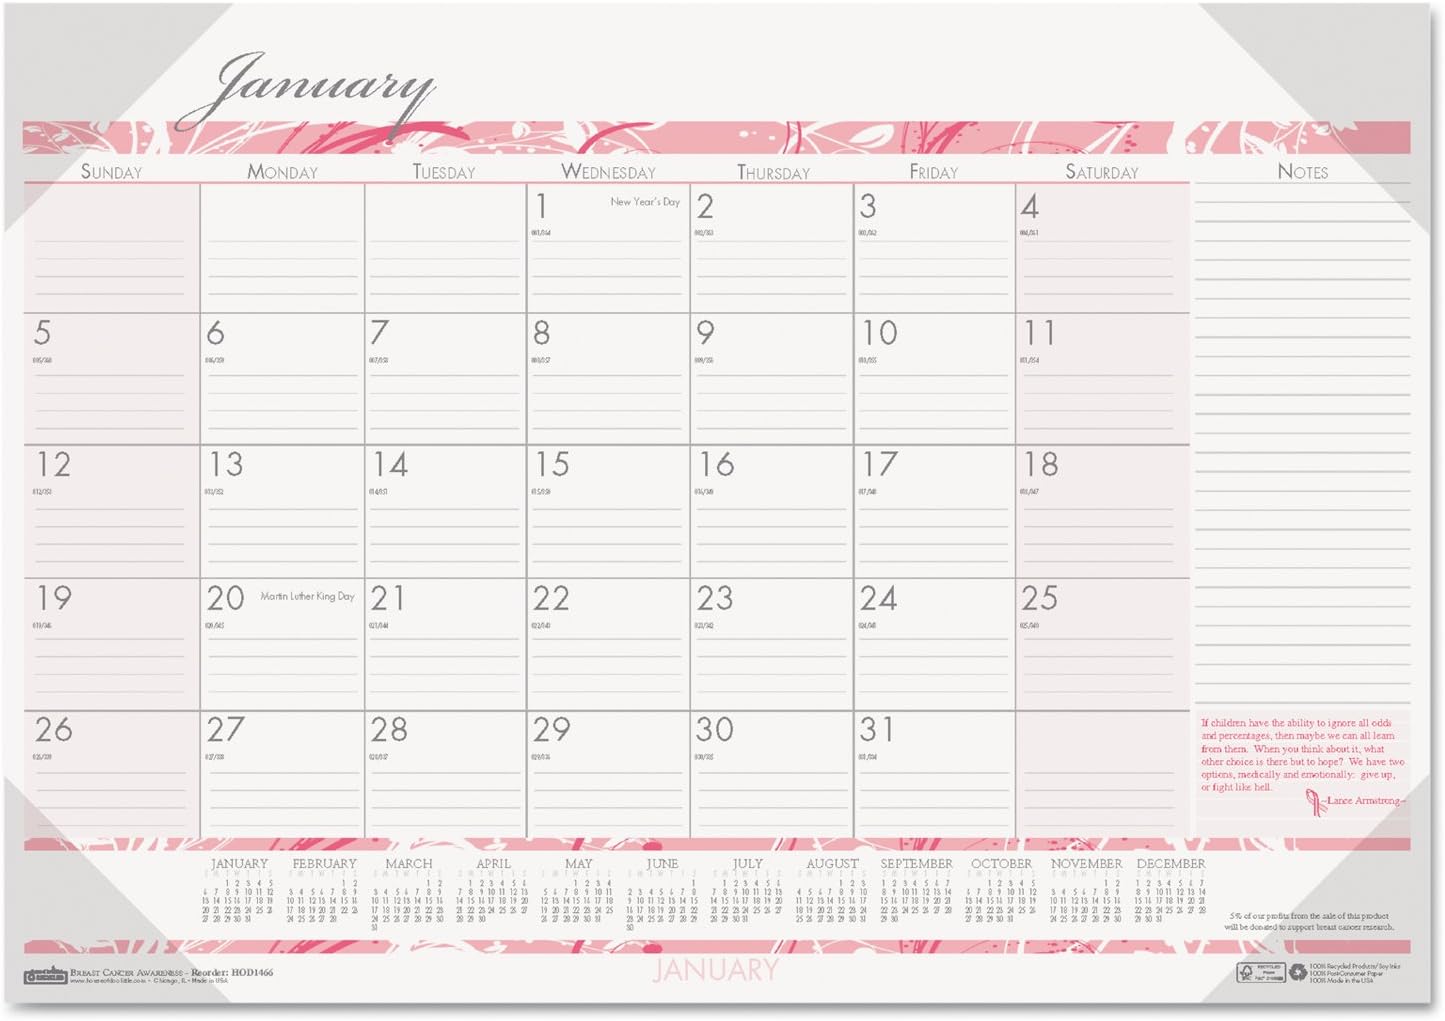
House of Doolittle 1466 Breast Cancer Awareness Monthly Desk Pad Calendar, 18-1/2 x 13, 2016
Category: Office Products
House of Doolittle will donate 5% of net sales for every item purchased towards breast cancer research, treatment and education. Inspirational quote on each page. Full-year reference calendar on each page. Ruled daily blocks. Ruled section for notes. Vinyl corners.
Features: Inspirational quote on each page. | Full-year reference calendar on each page. | Ruled section for notes. | Shaded weekends. | House of Doolittle will donate 5% of net sales for every item purchased towards breast cancer research, treatment and education.